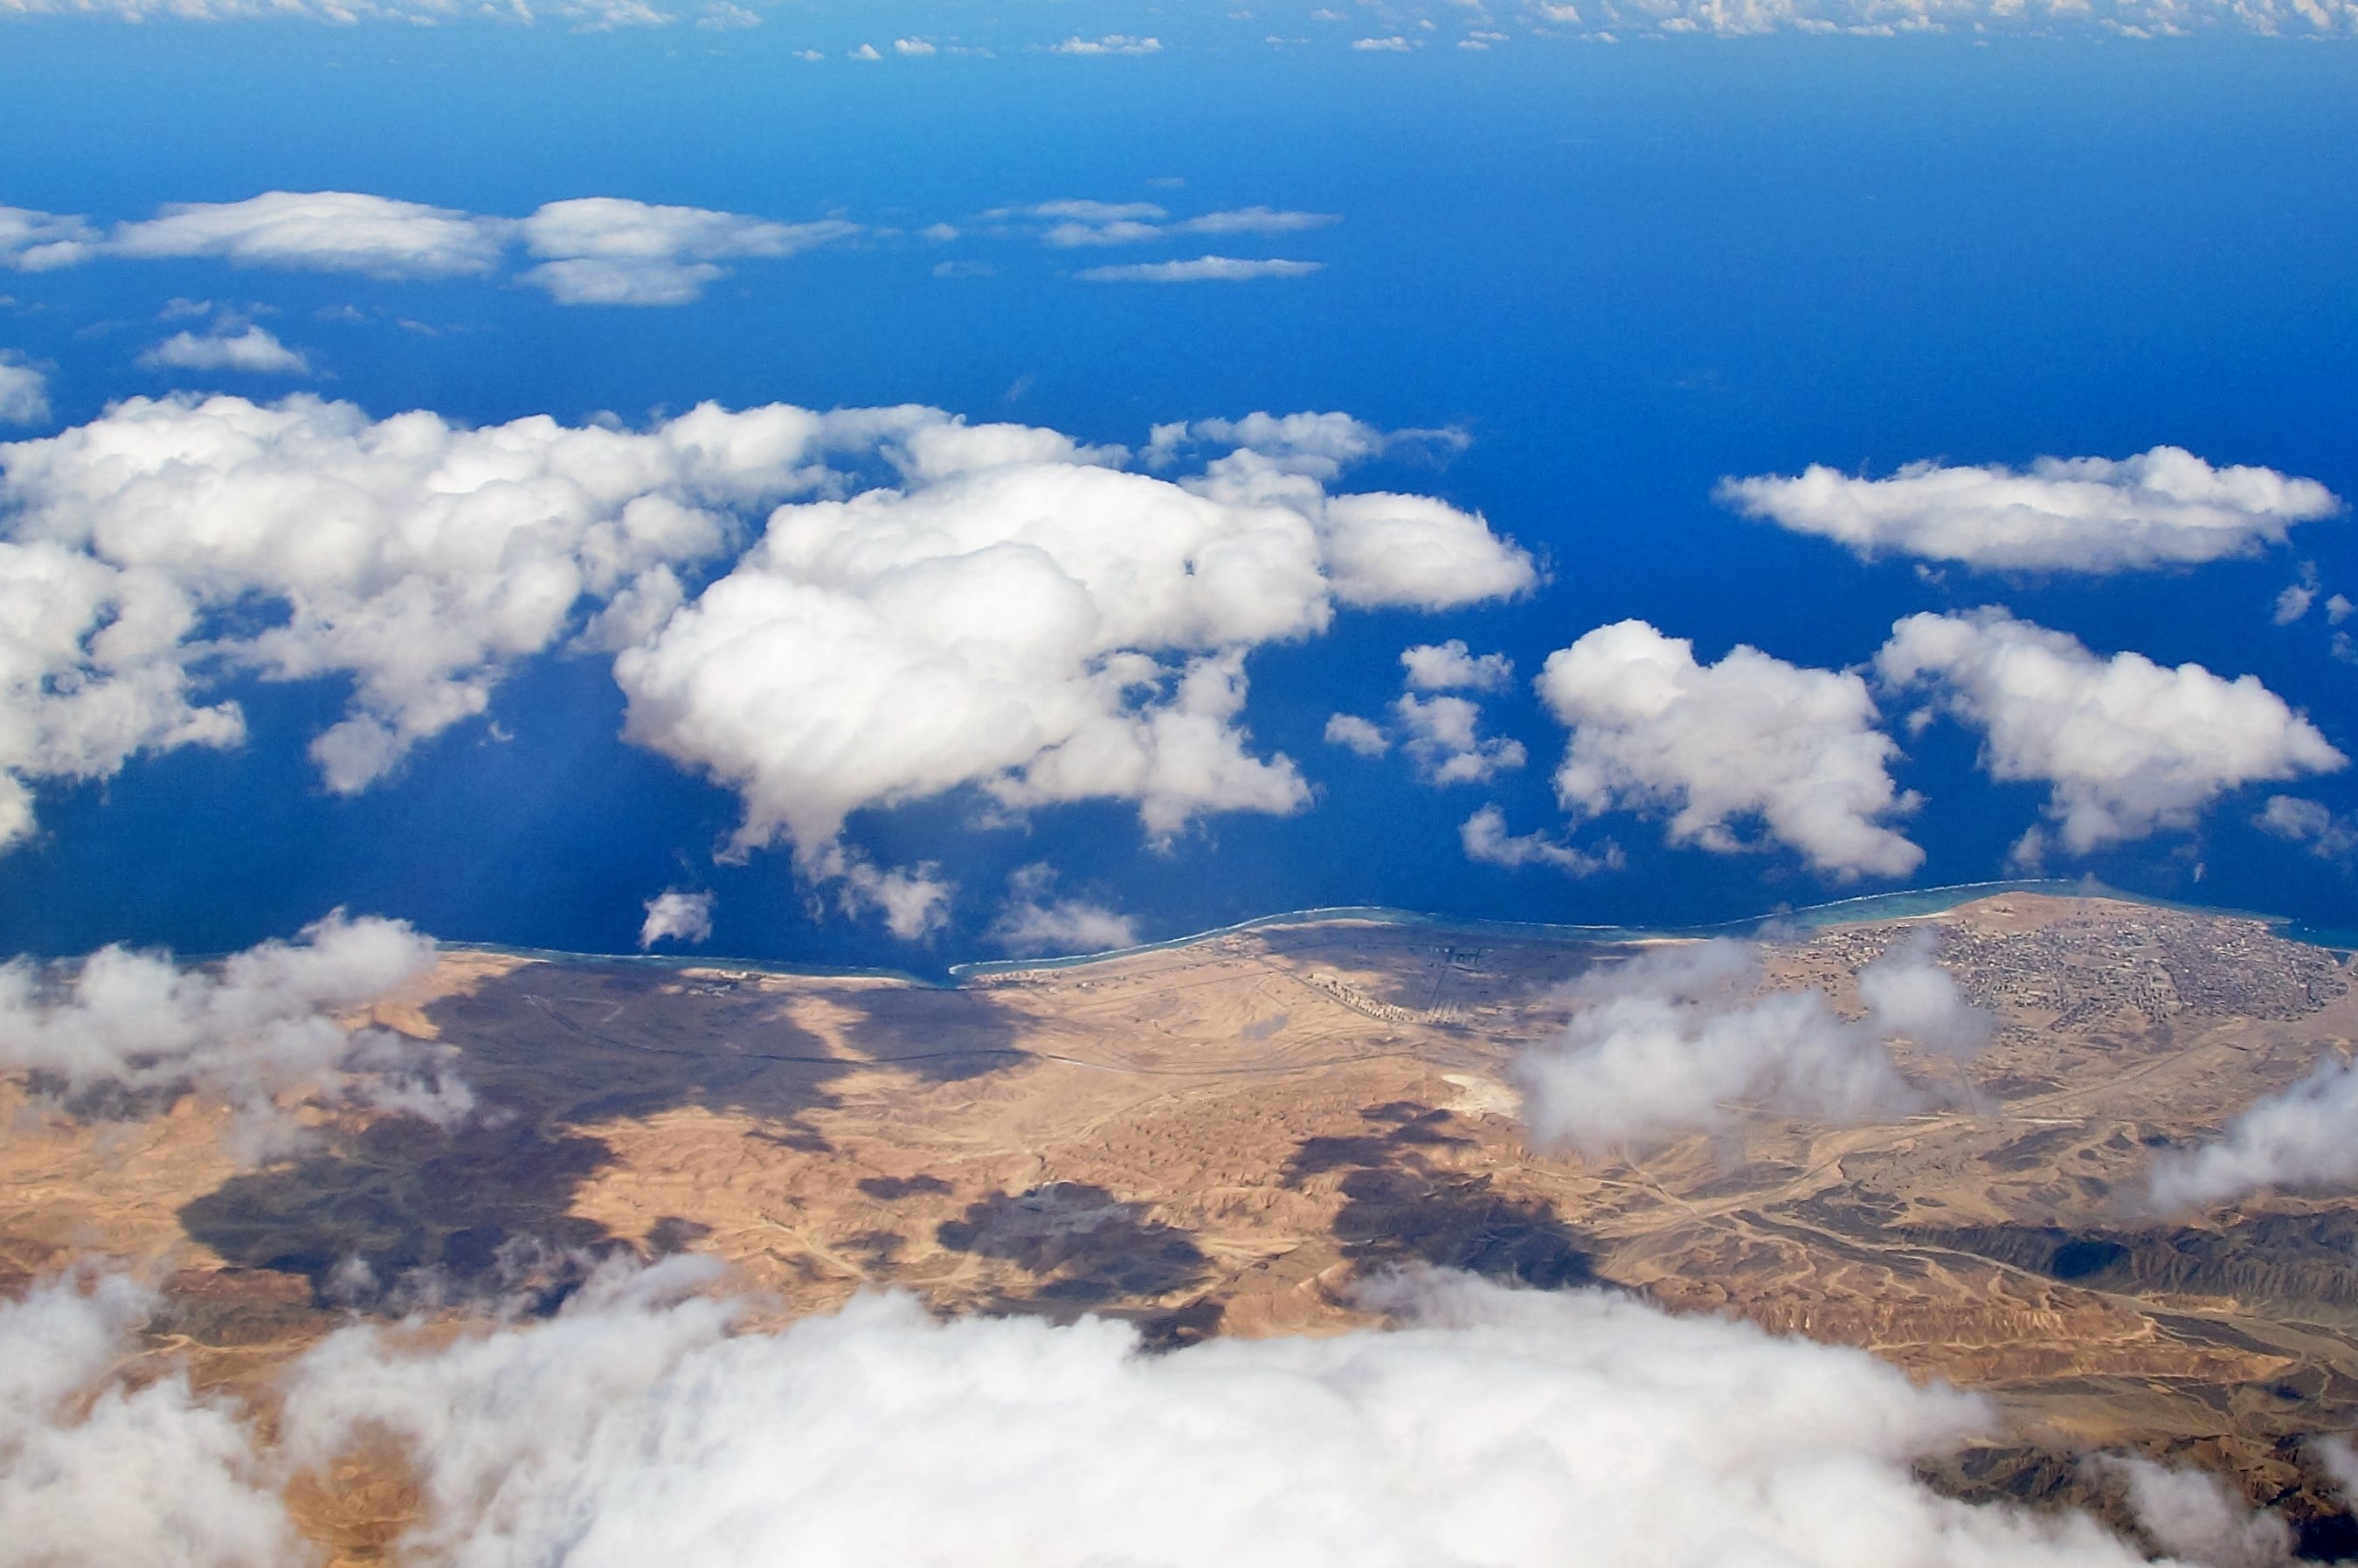
sand, horizon, mountain, snow, cloud, sky, sunlight, hill, desert, atmosphere, mountain range, heaven, cumulus, ridge, plain, summit, height, from above, clouds, plateau, tundra, landform, view from airplane, meteorological phenomenon, geographical feature, atmospheric phenomenon, atmosphere of earth, mountainous landforms